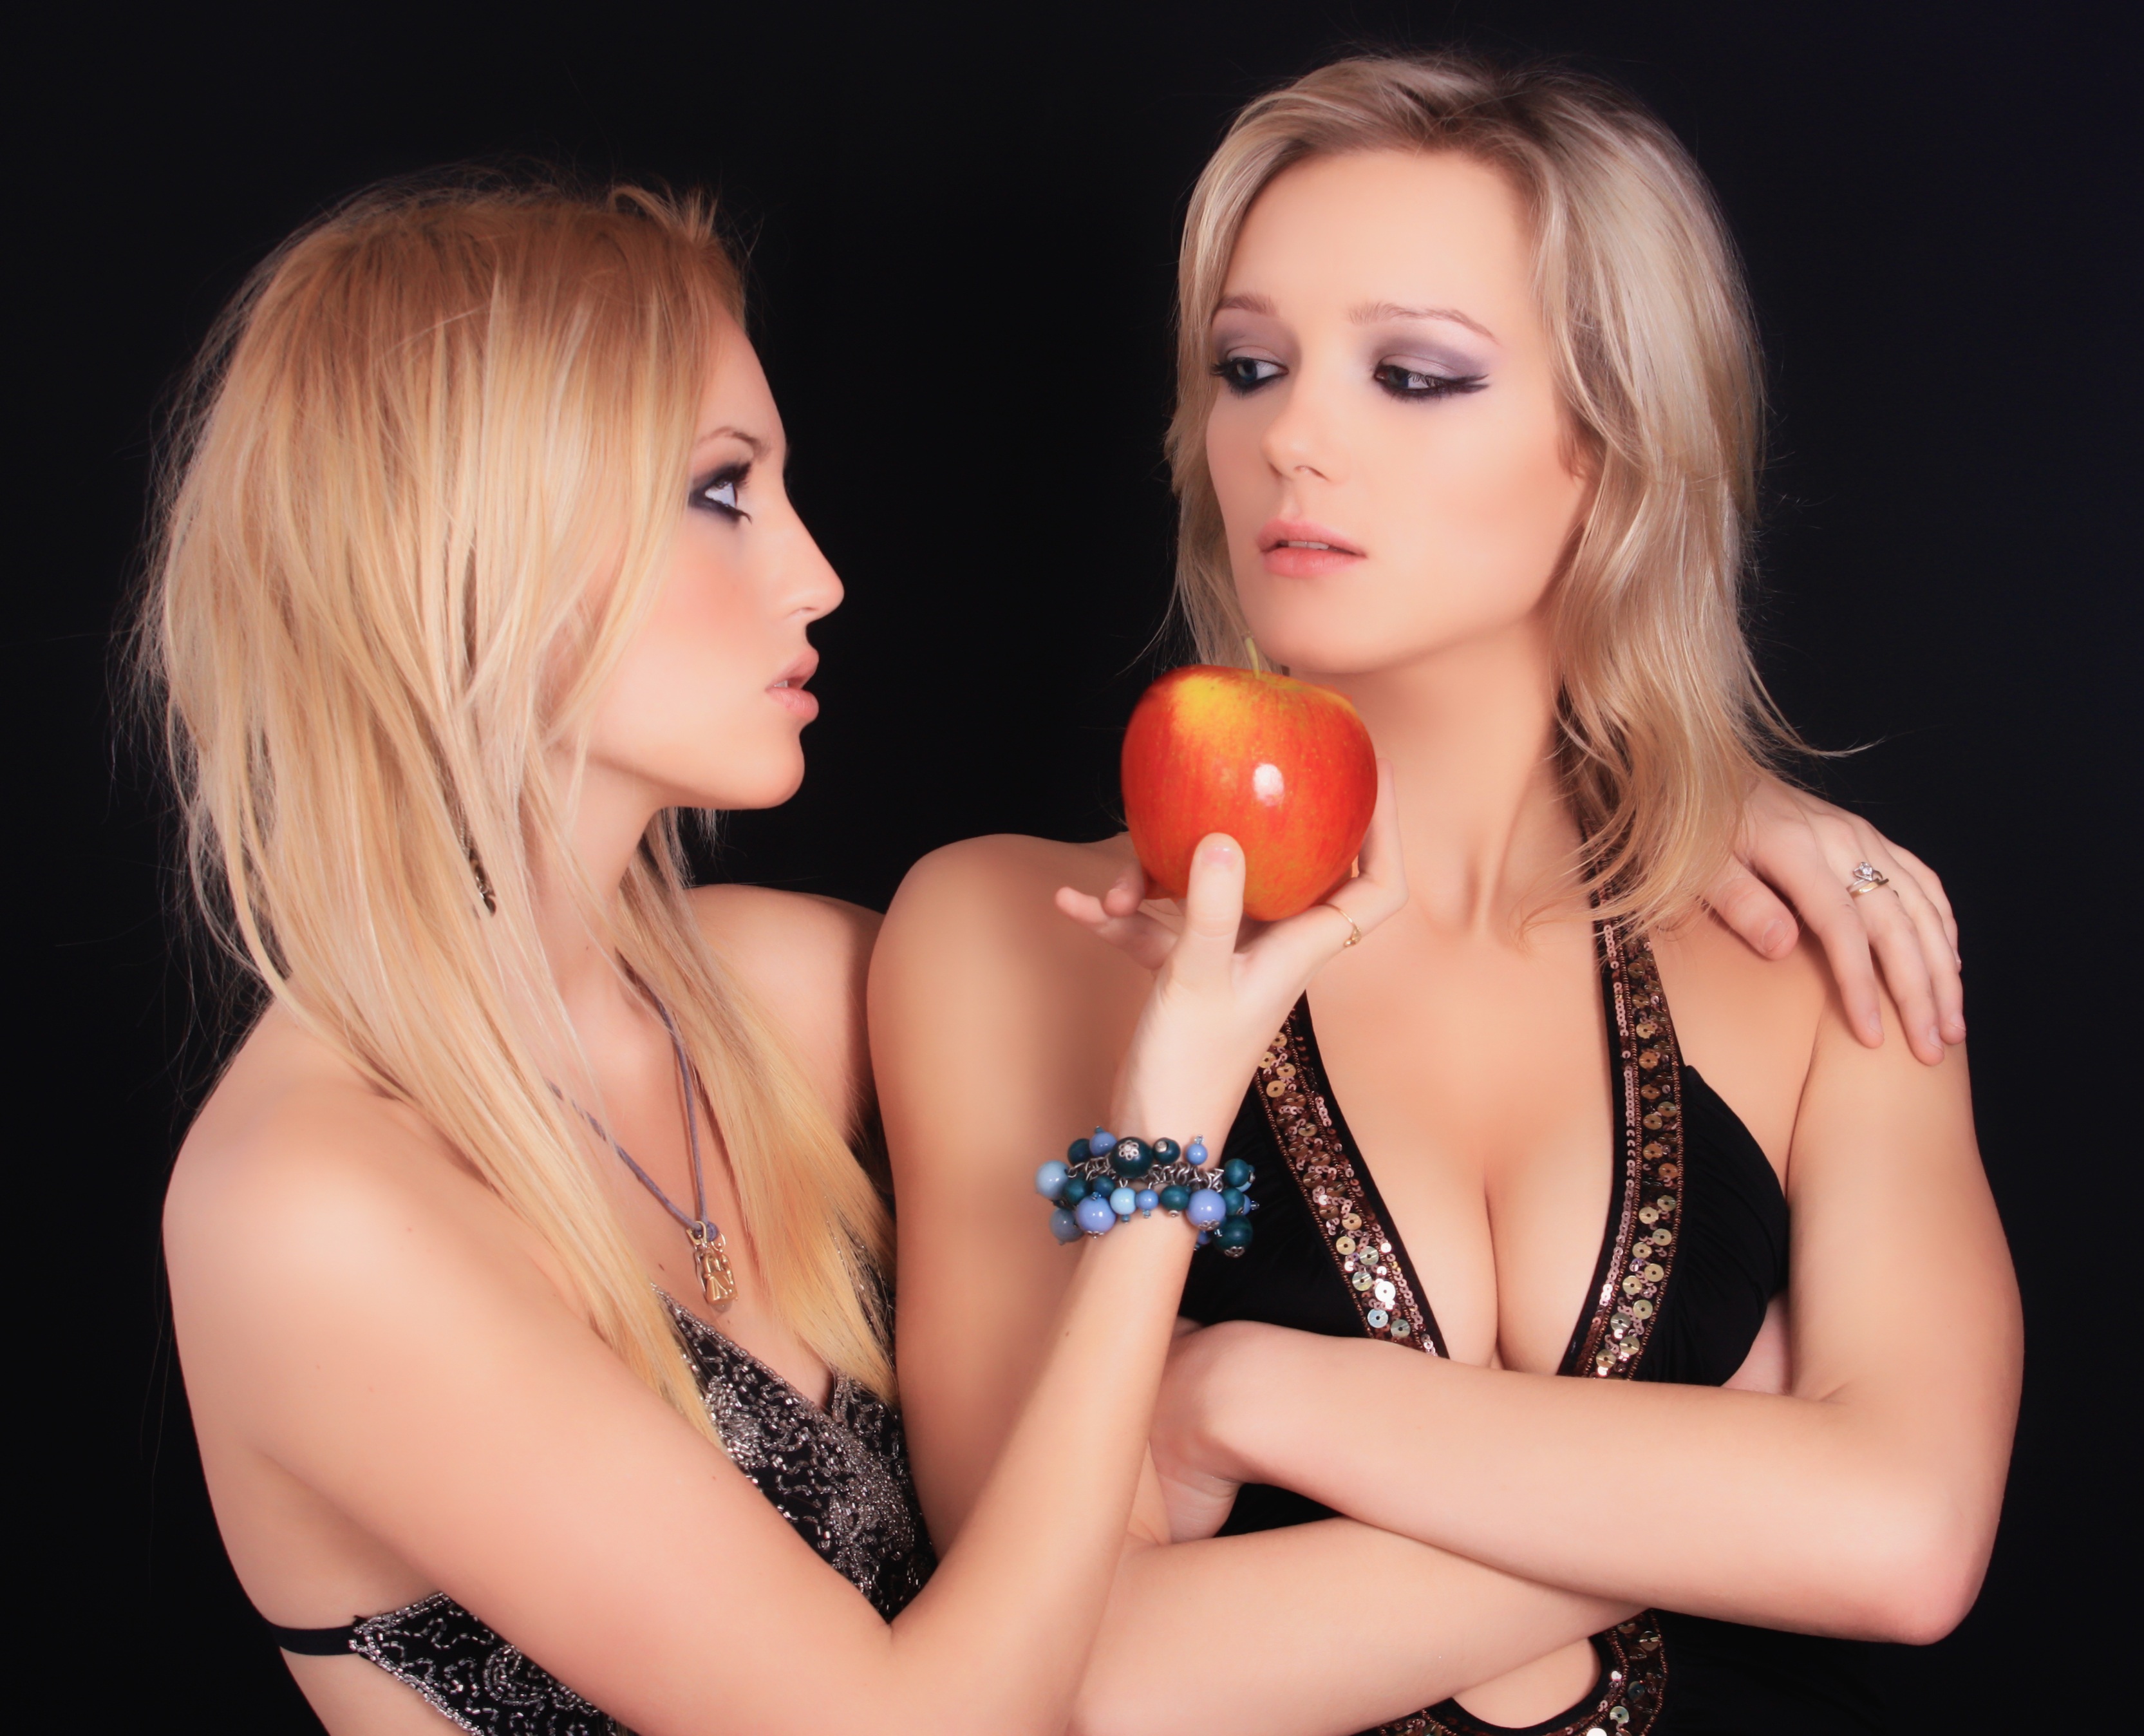
apple, person, girl, woman, hair, fruit, leg, singer, model, clothing, lady, temptation, hairstyle, long hair, human body, lingerie, black hair, girls, women, beauty, sexy, blond, costume, elegance, gorgeous, emotion, models, glamour, charm, vice, bella, sensual, sensuality, interaction, photo shoot, brown hair, undergarment, art model, supermodel